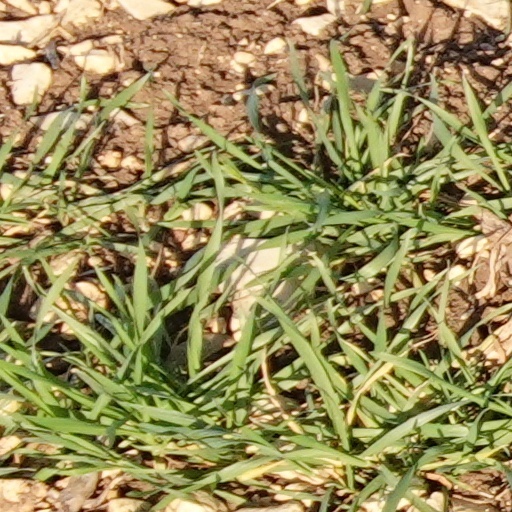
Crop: wheat